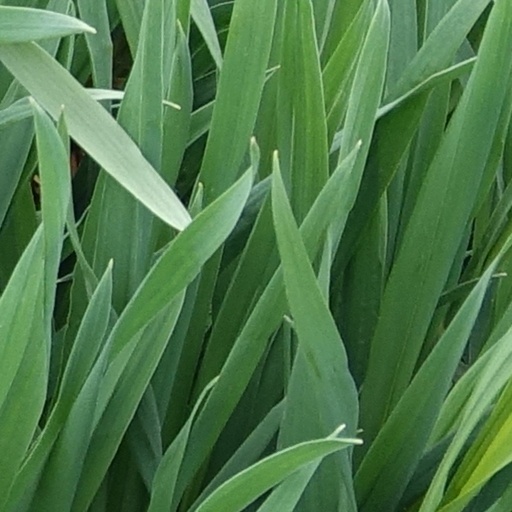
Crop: wheat